Highdown Hill

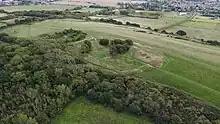
Aerial photo of the hill fort atop Highdown Hill looking generally southeast

Human occupation of the hill is thought to have started in the Late Bronze Age (around 1000 BC) when an enclosure was built. By the Early Iron Age (around 600 BC) this had been replaced by a hill fort composed of a single rampart and ditch. An Anglo-Saxon cemetery was created on the site around 450 AD which has produced an unusual number of glass objects, which can now be seen in Worthing Museum. This cemetery was discovered by accident in the 1890s when local landowner Edwin Henty undertook tree planting inside the hillfort. His workmen had discarded or stolen much material before a full excavation could begin.